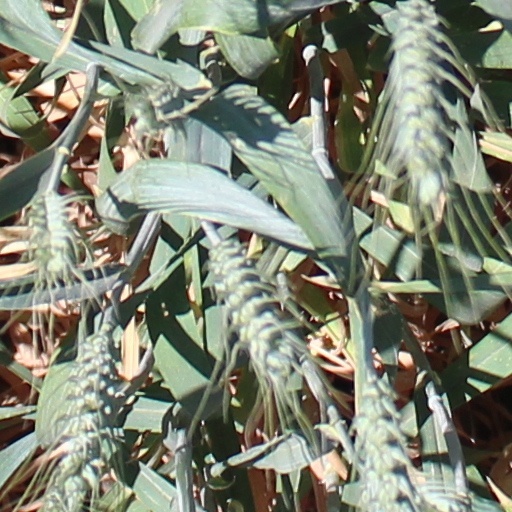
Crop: wheat